SummerSlam (2021)

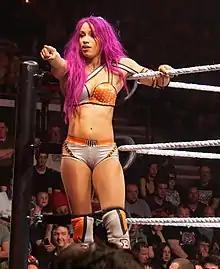
Sasha Banks was scheduled to face Bianca Belair for the SmackDown Women's Championship in a rematch from WrestleMania 37.

On Night 1 of WrestleMania 37, Bianca Belair defeated Sasha Banks to win the SmackDown Women's Championship. On the July 30 episode of "SmackDown", both Carmella and Zelina Vega staked their claims to challenge Belair for the title. The two then attacked Belair, who was saved by Banks, making her first appearance since the "SmackDown" after WrestleMania. Banks and Belair then teamed up and defeated Carmella and Vega in a tag team match. Following the match, however, Banks ambushed Belair from behind, thereby turning heel in the process. The subsequent week, Banks challenged Belair to a match for the title at SummerSlam, which Belair accepted.